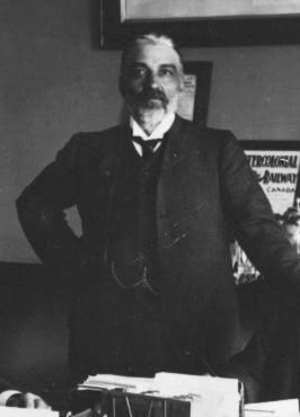
William Alexander Weir, circa 1905
William Alexander Weir, né le 14 octobre 1858 à Montréal et mort le 22 octobre 1929 à Londres, est un avocat, un juge et un homme politique québécois.
Argenteuil est une circonscription électorale provinciale du Québec. Elle est située dans la région administrative des Laurentides.